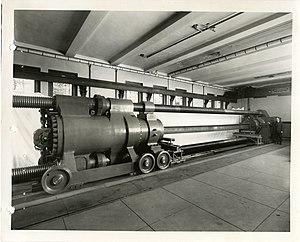
En science des matériaux, l'allongement ou extension, est la variation de longueur d’un matériau par traction et le domaine de cet allongement. Sa capacité à s’allonger plastiquement est appelée ductilité. On distingue :
La construction métallique est un domaine de la construction, mais aussi de la mécanique ou du génie civil qui s'intéresse à la construction d'ouvrages en métal et plus particulièrement en acier.